Philip Saumarez

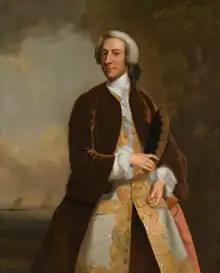

Captain Philip de Saumarez (17 November 1710 – 14 October 1747) was a Royal Navy officer best known for his role in capturing the French ship "Mars" and as the first lieutenant of George Anson, 1st Baron Anson in his voyage around the world. He designed what would eventually be the first uniforms of the Royal Navy.